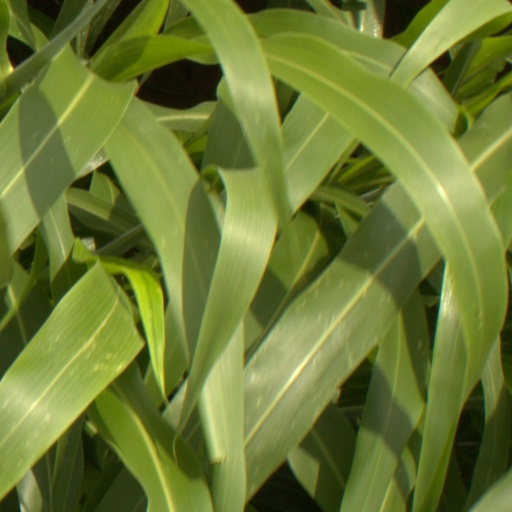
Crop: sorghum